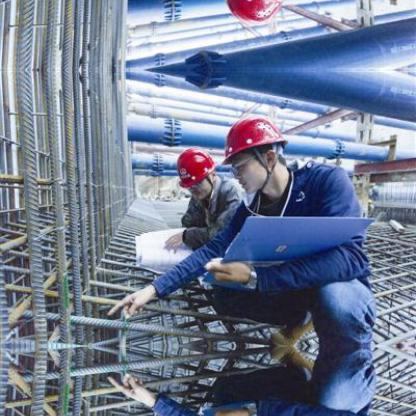
Objects in the image:
label: helmet
label: helmet
label: helmet